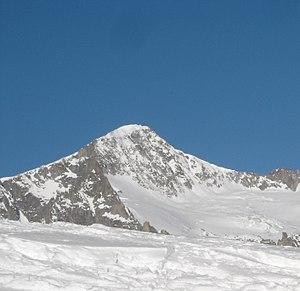
Le Galenstock est un sommet des Alpes uranaises, en Suisse. Il culmine à 3 586 m d'altitude.